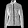
Label: Coat